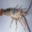
Label: lobster